Stegosaurus

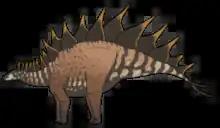
Restoration of "S. ungulatus"

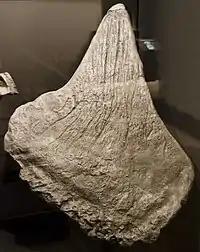
Back plate cast, Museum of the Rockies, Bozeman, Montana

Like the spikes and shields of ankylosaurs, the bony plates and spines of stegosaurians evolved from the low-keeled osteoderms characteristic of basal thyreophorans. Galton (2019) interpreted plates of an armored dinosaur from the Lower Jurassic (Sinemurian-Pliensbachian) Lower Kota Formation of India as fossils of a member of Ankylosauria; the author argued that this finding indicates a probable early Early Jurassic origin for both Ankylosauria and its sister group Stegosauria.